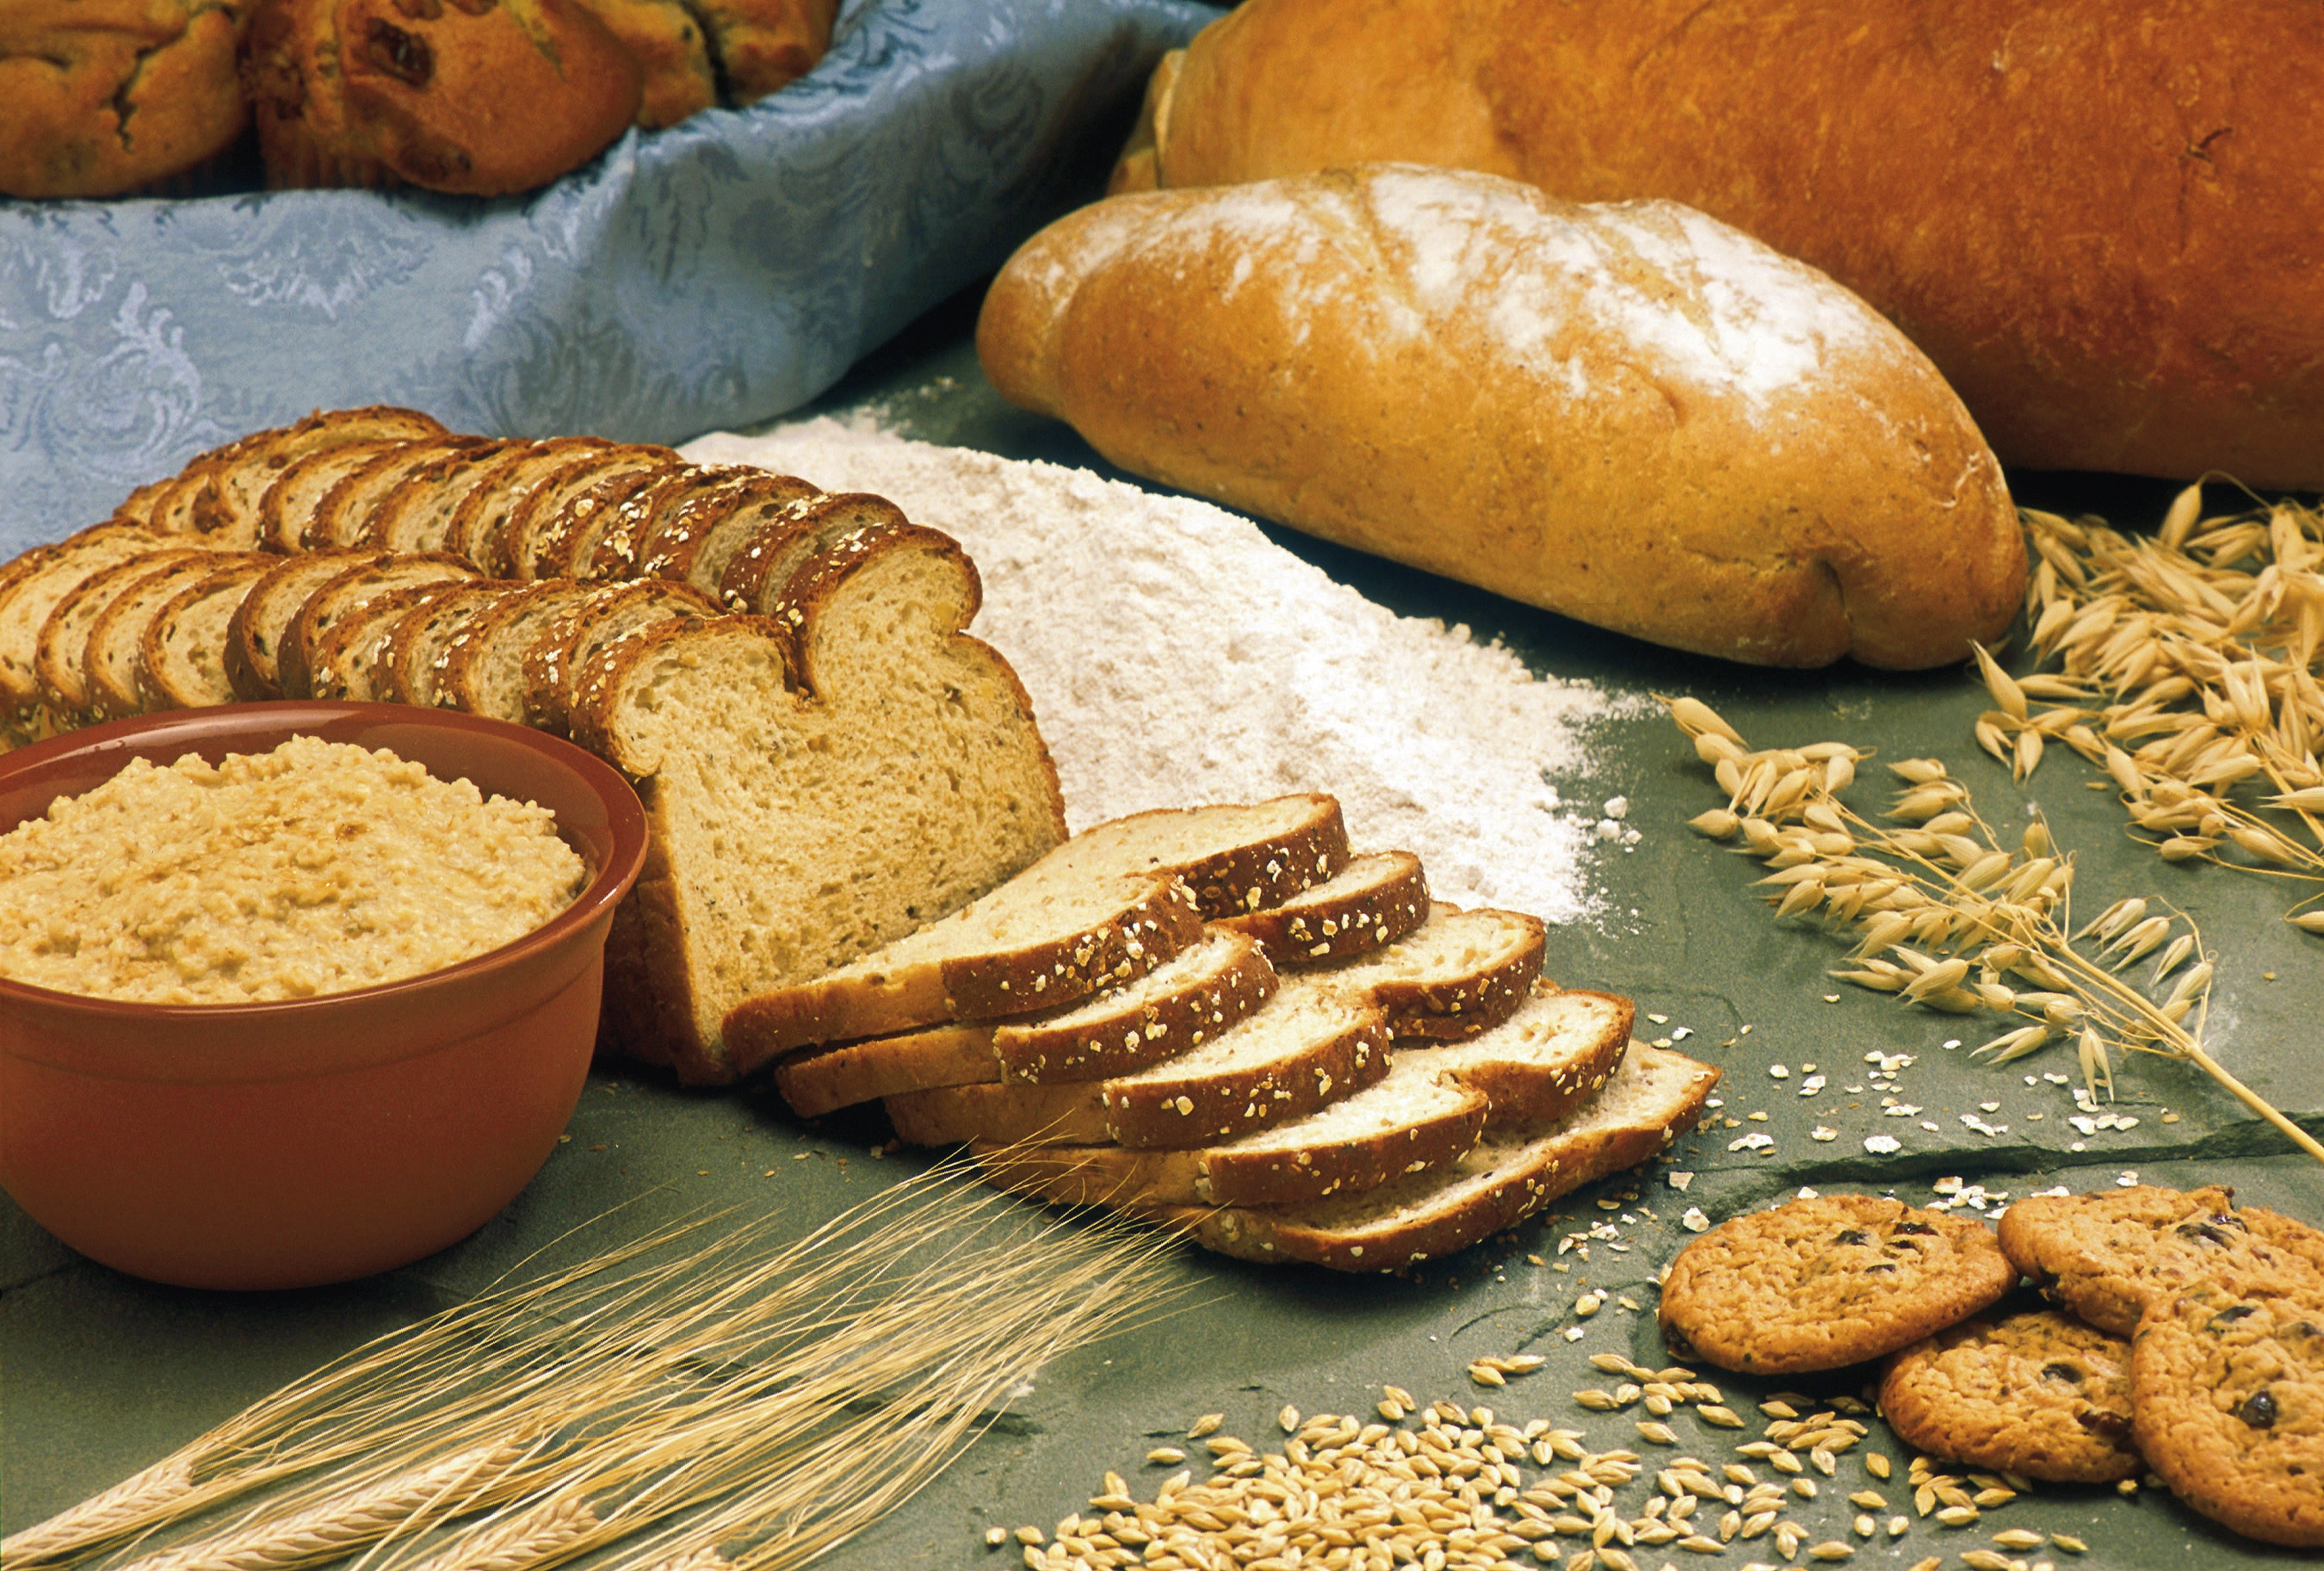
table, barley, wheat, feed, bowl, dish, meal, food, produce, breakfast, baking, dessert, eat, bread, bakery, power, background, meals, wallpaper, cereals, healthy food, flour, grains, baked goods, breads, oats, rye bread, dietetic, galettes, whole wheat bread, ears of wheat, cereal grains, chocolate cookies, bowl of cereal, grass family, snack food, whole grain